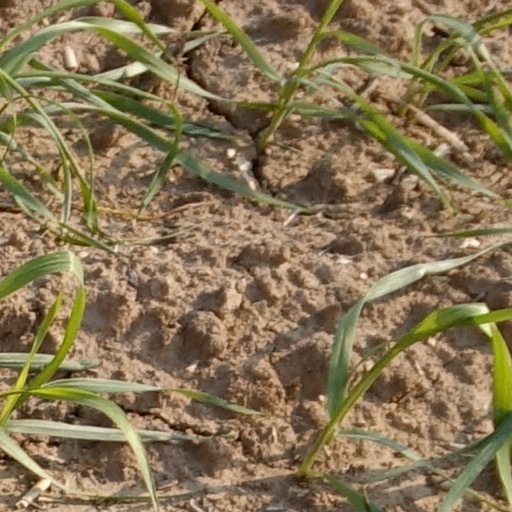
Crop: wheat